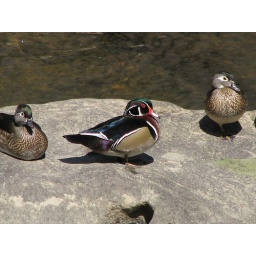
wood ducks on rock in the creek